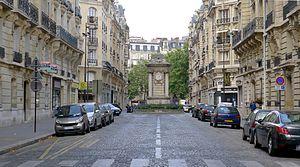
Rue Valentin-Haüy - Paris XV
La place Georges-Mulot est une place du 15ᵉ arrondissement. Elle tient son nom de Louis-Georges Mulot, l'ingénieur qui fora le puits artésien de Grenelle, situé à l'époque dans la cour de l'abattoir de Grenelle.
La rue Valentin-Haüy est une rue du 15ᵉ arrondissement de Paris, en France. Elle fut créée en 1900 et doit son nom à Valentin Haüy, créateur de la première école pour aveugles.